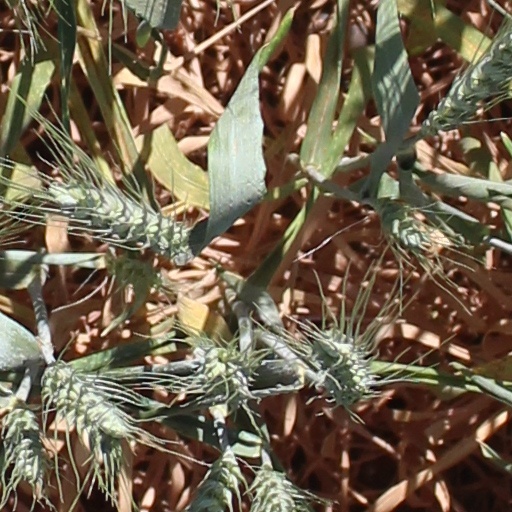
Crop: wheat